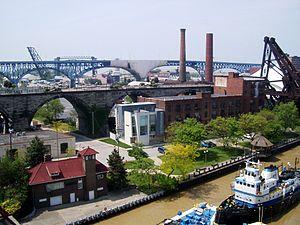
La géographie des États-Unis consiste en l'étude du territoire des États-Unis, pays d'Amérique du Nord s'étendant de l'océan Pacifique à l'ouest à l'océan Atlantique à l'est sur une superficie de 9 600 000 km², ce qui en fait le quatrième pays le plus vaste sur Terre. Il est bordé au nord par le Canada et au sud par le Mexique.
L'industrie aux États-Unis est un secteur important de l'économie. Les États-Unis occupent la première place mondiale pour la production industrielle en 2004.